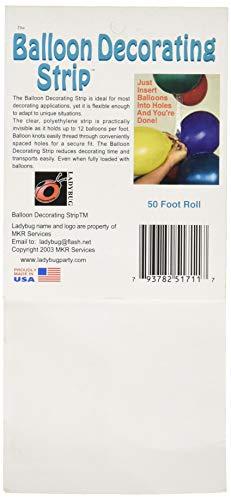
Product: Ladybug 51711 Strip Balloon Decorating Accessory, 50', Clear
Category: Toys & Games | Party Supplies
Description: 50' balloon Deco strip - Clear.
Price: $6.99
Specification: ProductDimensions:600x0x1inches|ItemWeight:2.4ounces|ShippingWeight:2.4ounces(Viewshippingratesandpolicies)|Department:party-supplies|Manufacturer:Ladybug|ASIN:B01M6CXT0W|Itemmodelnumber:51711|DatefirstlistedonAmazon:March7,2011